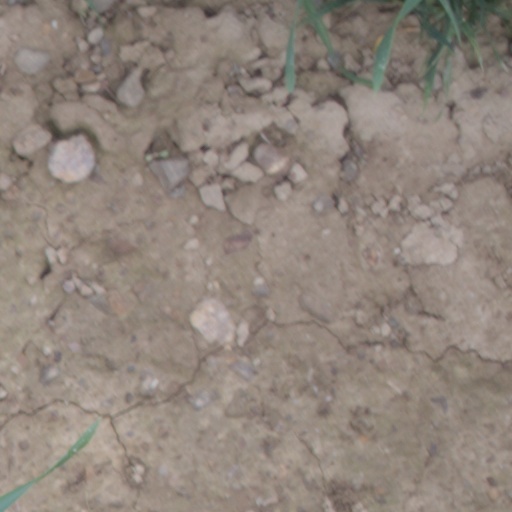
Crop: wheat